Sivert Christensen Strøm

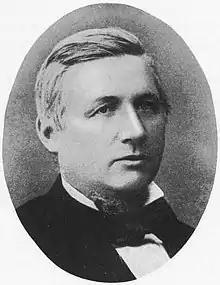
Sivert Christensen Strøm,

He was born at Øyestad (now Arendal) in Aust-Agder to captain Christen Nielsen Strøm. He graduated as cand.jur. in 1845. He first worked as attorney, and was then promoted to stipendiary magistrate in the district of Nordre Østerdalen in 1859. He became involved in politics, and was elected to the Norwegian Parliament, the Storting in 1859, 1862 and 1865, representing the constituency of Hedemarkens Amt (now Hedmark). During his last term, he was also mayor of his local municipality.